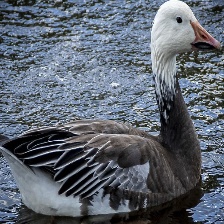
Species: SNOW GOOSE
Scientific name: ANSER CAERULESCENS
ImageNet parent category: goose